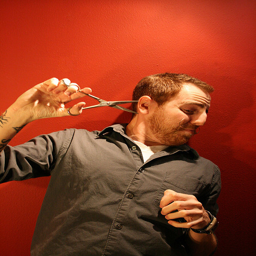
a man with a beard and black shirt and pair of scissors
A man is holding scissors to his own head.
A person that is holding some scissors in his hands.
a man holding a pair of scissors behind his ear
A man is holding open pliers just behind his right ear.